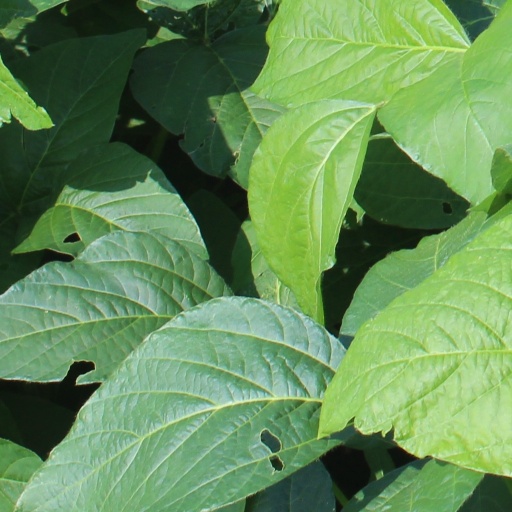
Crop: soybean